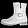
Label: Ankle boot